Funerary art

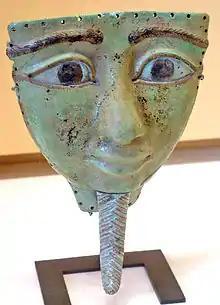
An oversized, shallow mask depicting a large face. The face is roughly oval-shaped, but the top of the mask is a horizontal line just above the eyebrows, leaving the entire mask roughly triangular. The entire face is flattened, but the bulbous nose protrudes away from the face. The eyes are large and almond shaped, and both the eyes and braided eyebrows are disproportionally large in comparison with the mouth, which has full lips. The front of the face is clean-shaven, but below the chin, there is a long, narrow, pointed, braided false beard that was characteristic of ancient Egyptian royalty.

Most of humanity's oldest known archaeological constructions are tombs. Mostly megalithic, the earliest instances date to within a few centuries of each other, yet show a wide diversity of form and purpose. Tombs in the Iberian peninsula have been dated through thermoluminescence to , and some burials at the Carnac stones in Brittany also date back to the fifth millennium BCE. The commemorative value of such burial sites are indicated by the fact that, at some stage, they became elevated, and that the constructs, almost from the earliest, sought to be monumental. This effect was often achieved by encapsulating a single corpse in a basic pit, surrounded by an elaborate ditch and drain. Over-ground commemoration is thought to be tied to the concept of collective memory, and these early tombs were likely intended as a form of ancestor-worship, a development available only to communities that had advanced to the stage of settled livestock and formed social roles and relationships and specialized sectors of activity.